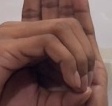
ASL sign: 0